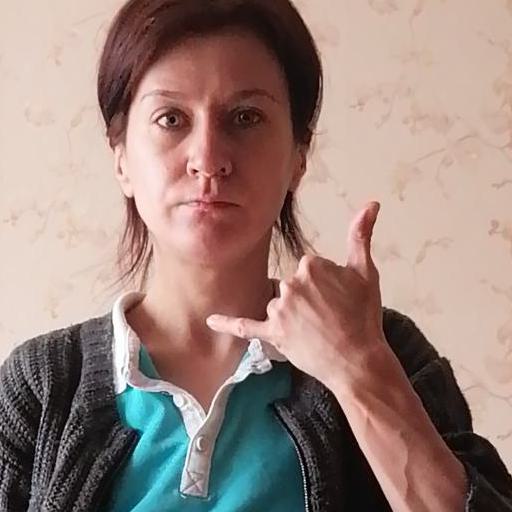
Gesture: call